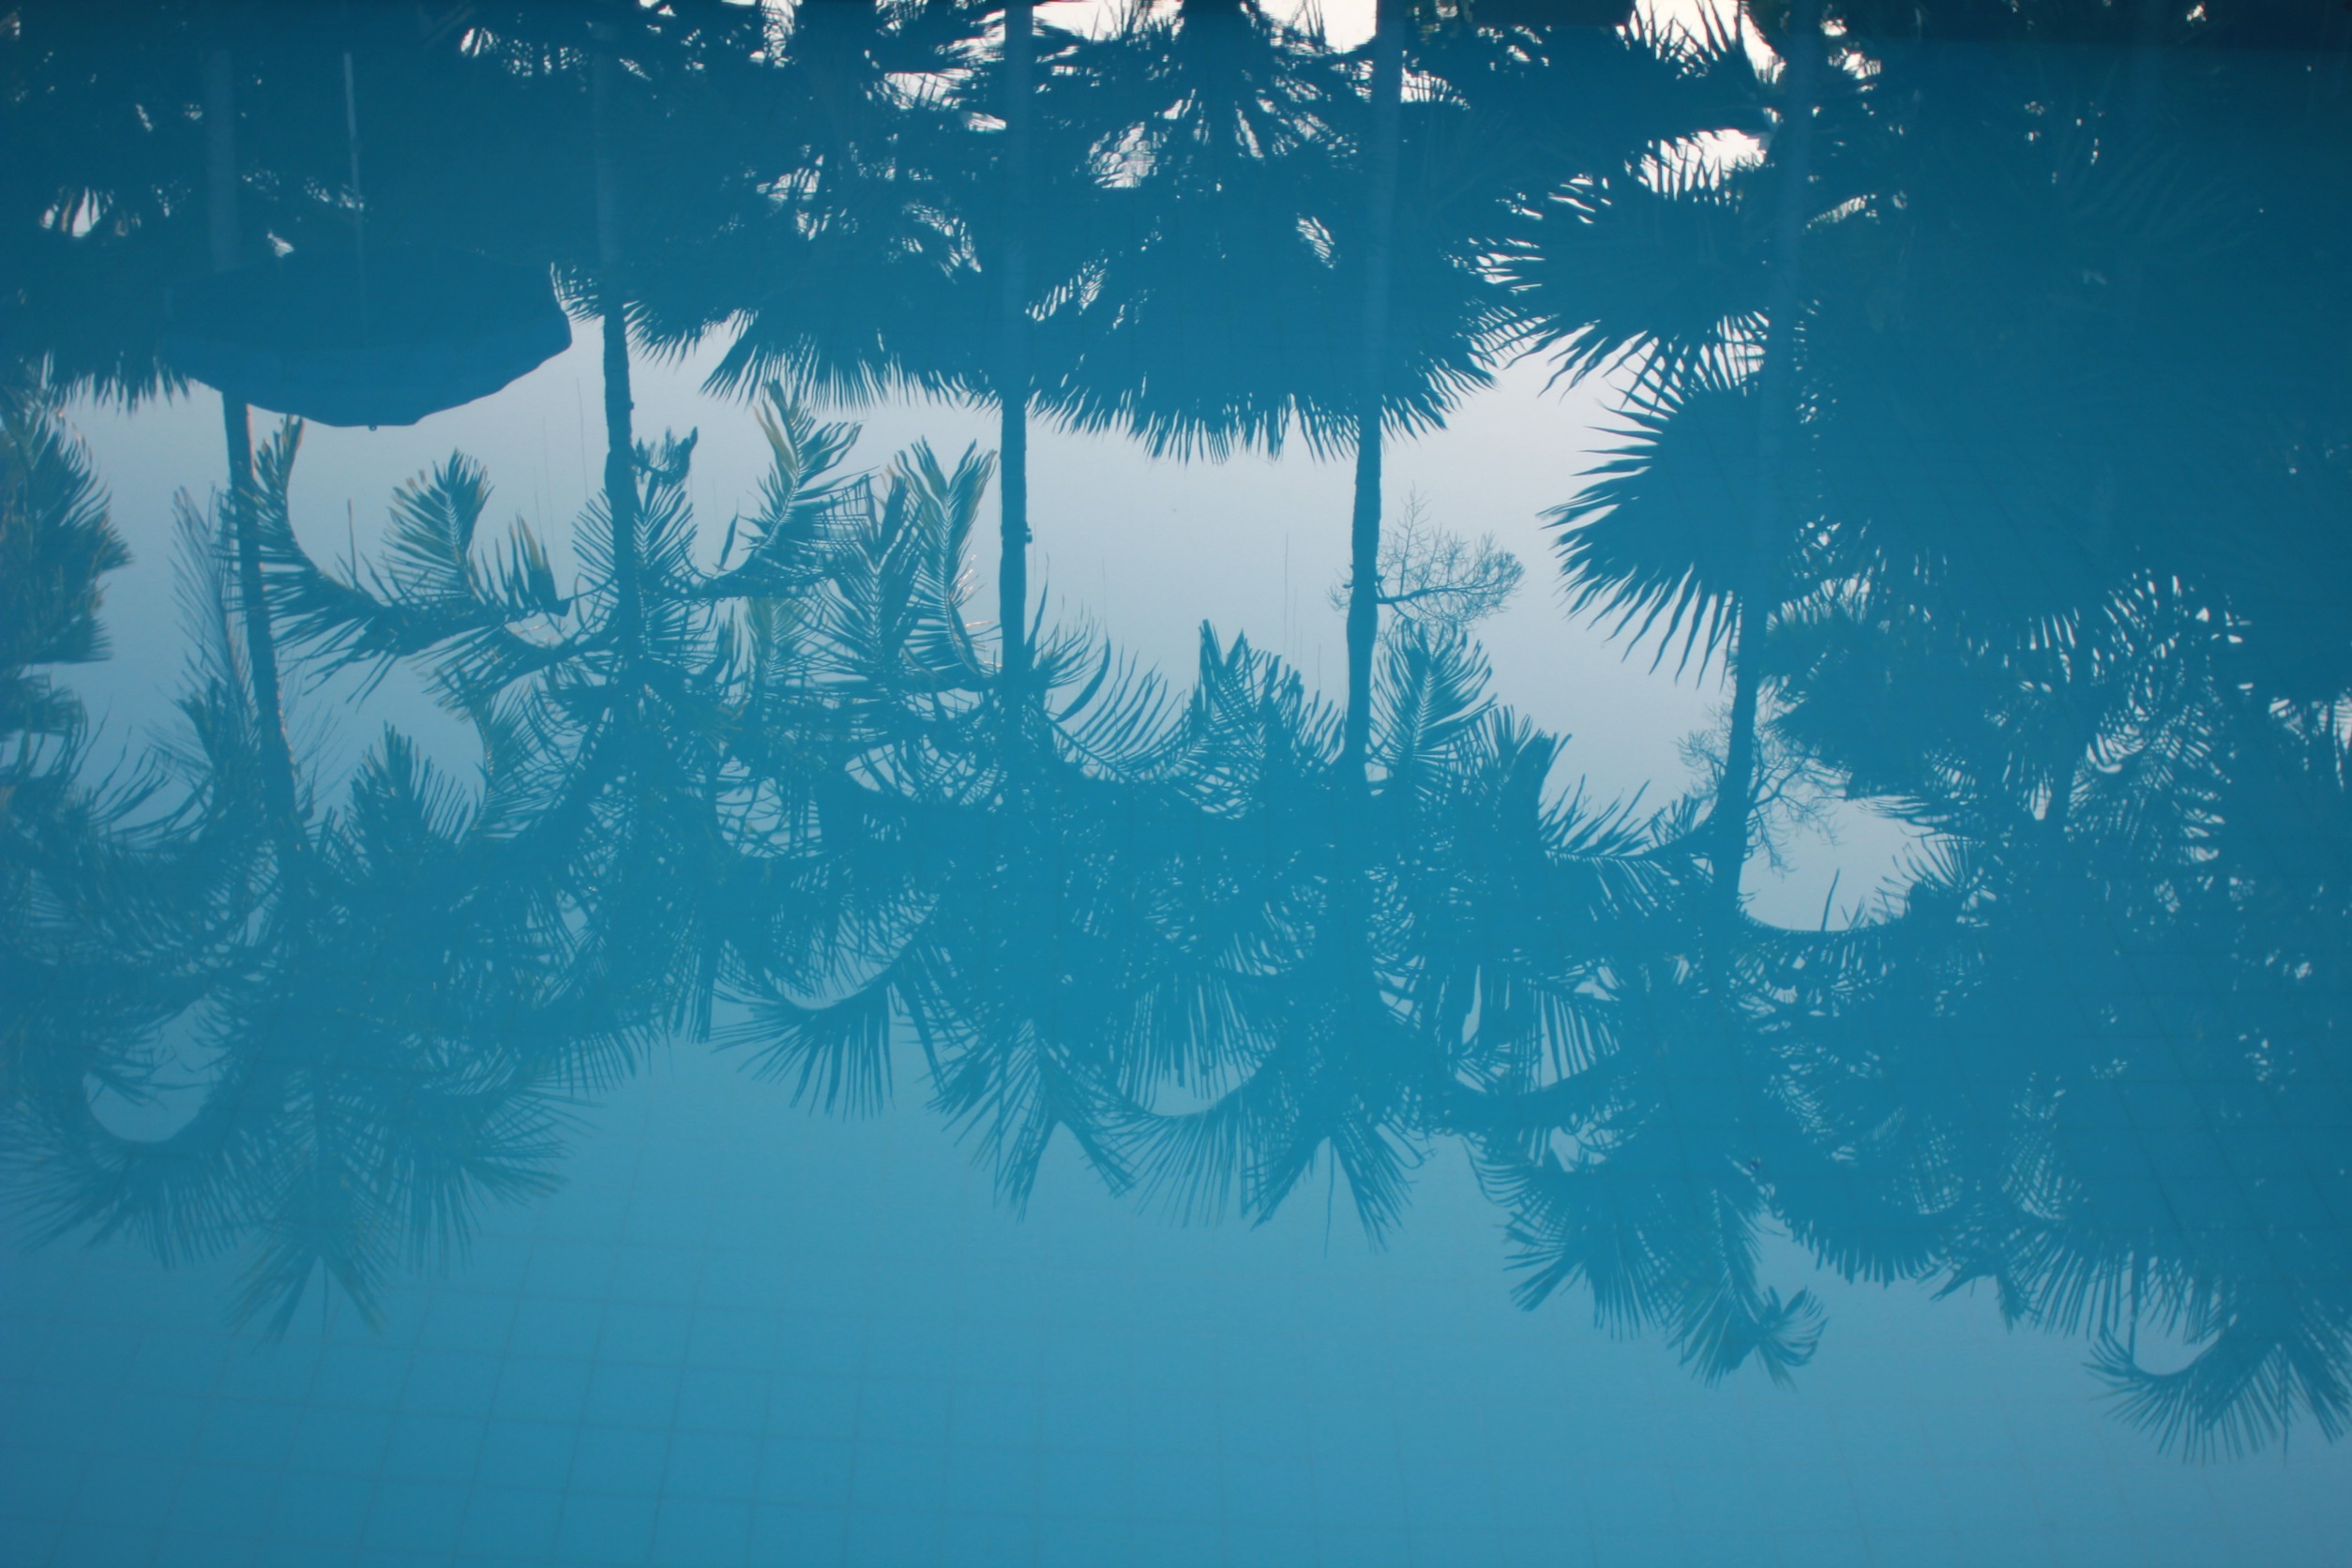
water, branch, sky, sunlight, wave, atmosphere, reflection, blue, illustration, palm trees, atmospheric phenomenon, computer wallpaper